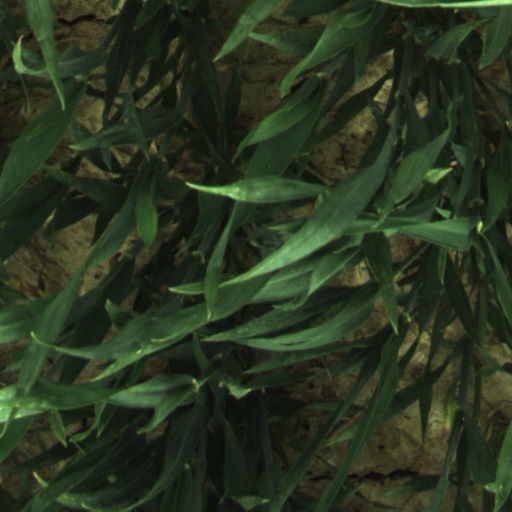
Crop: wheat